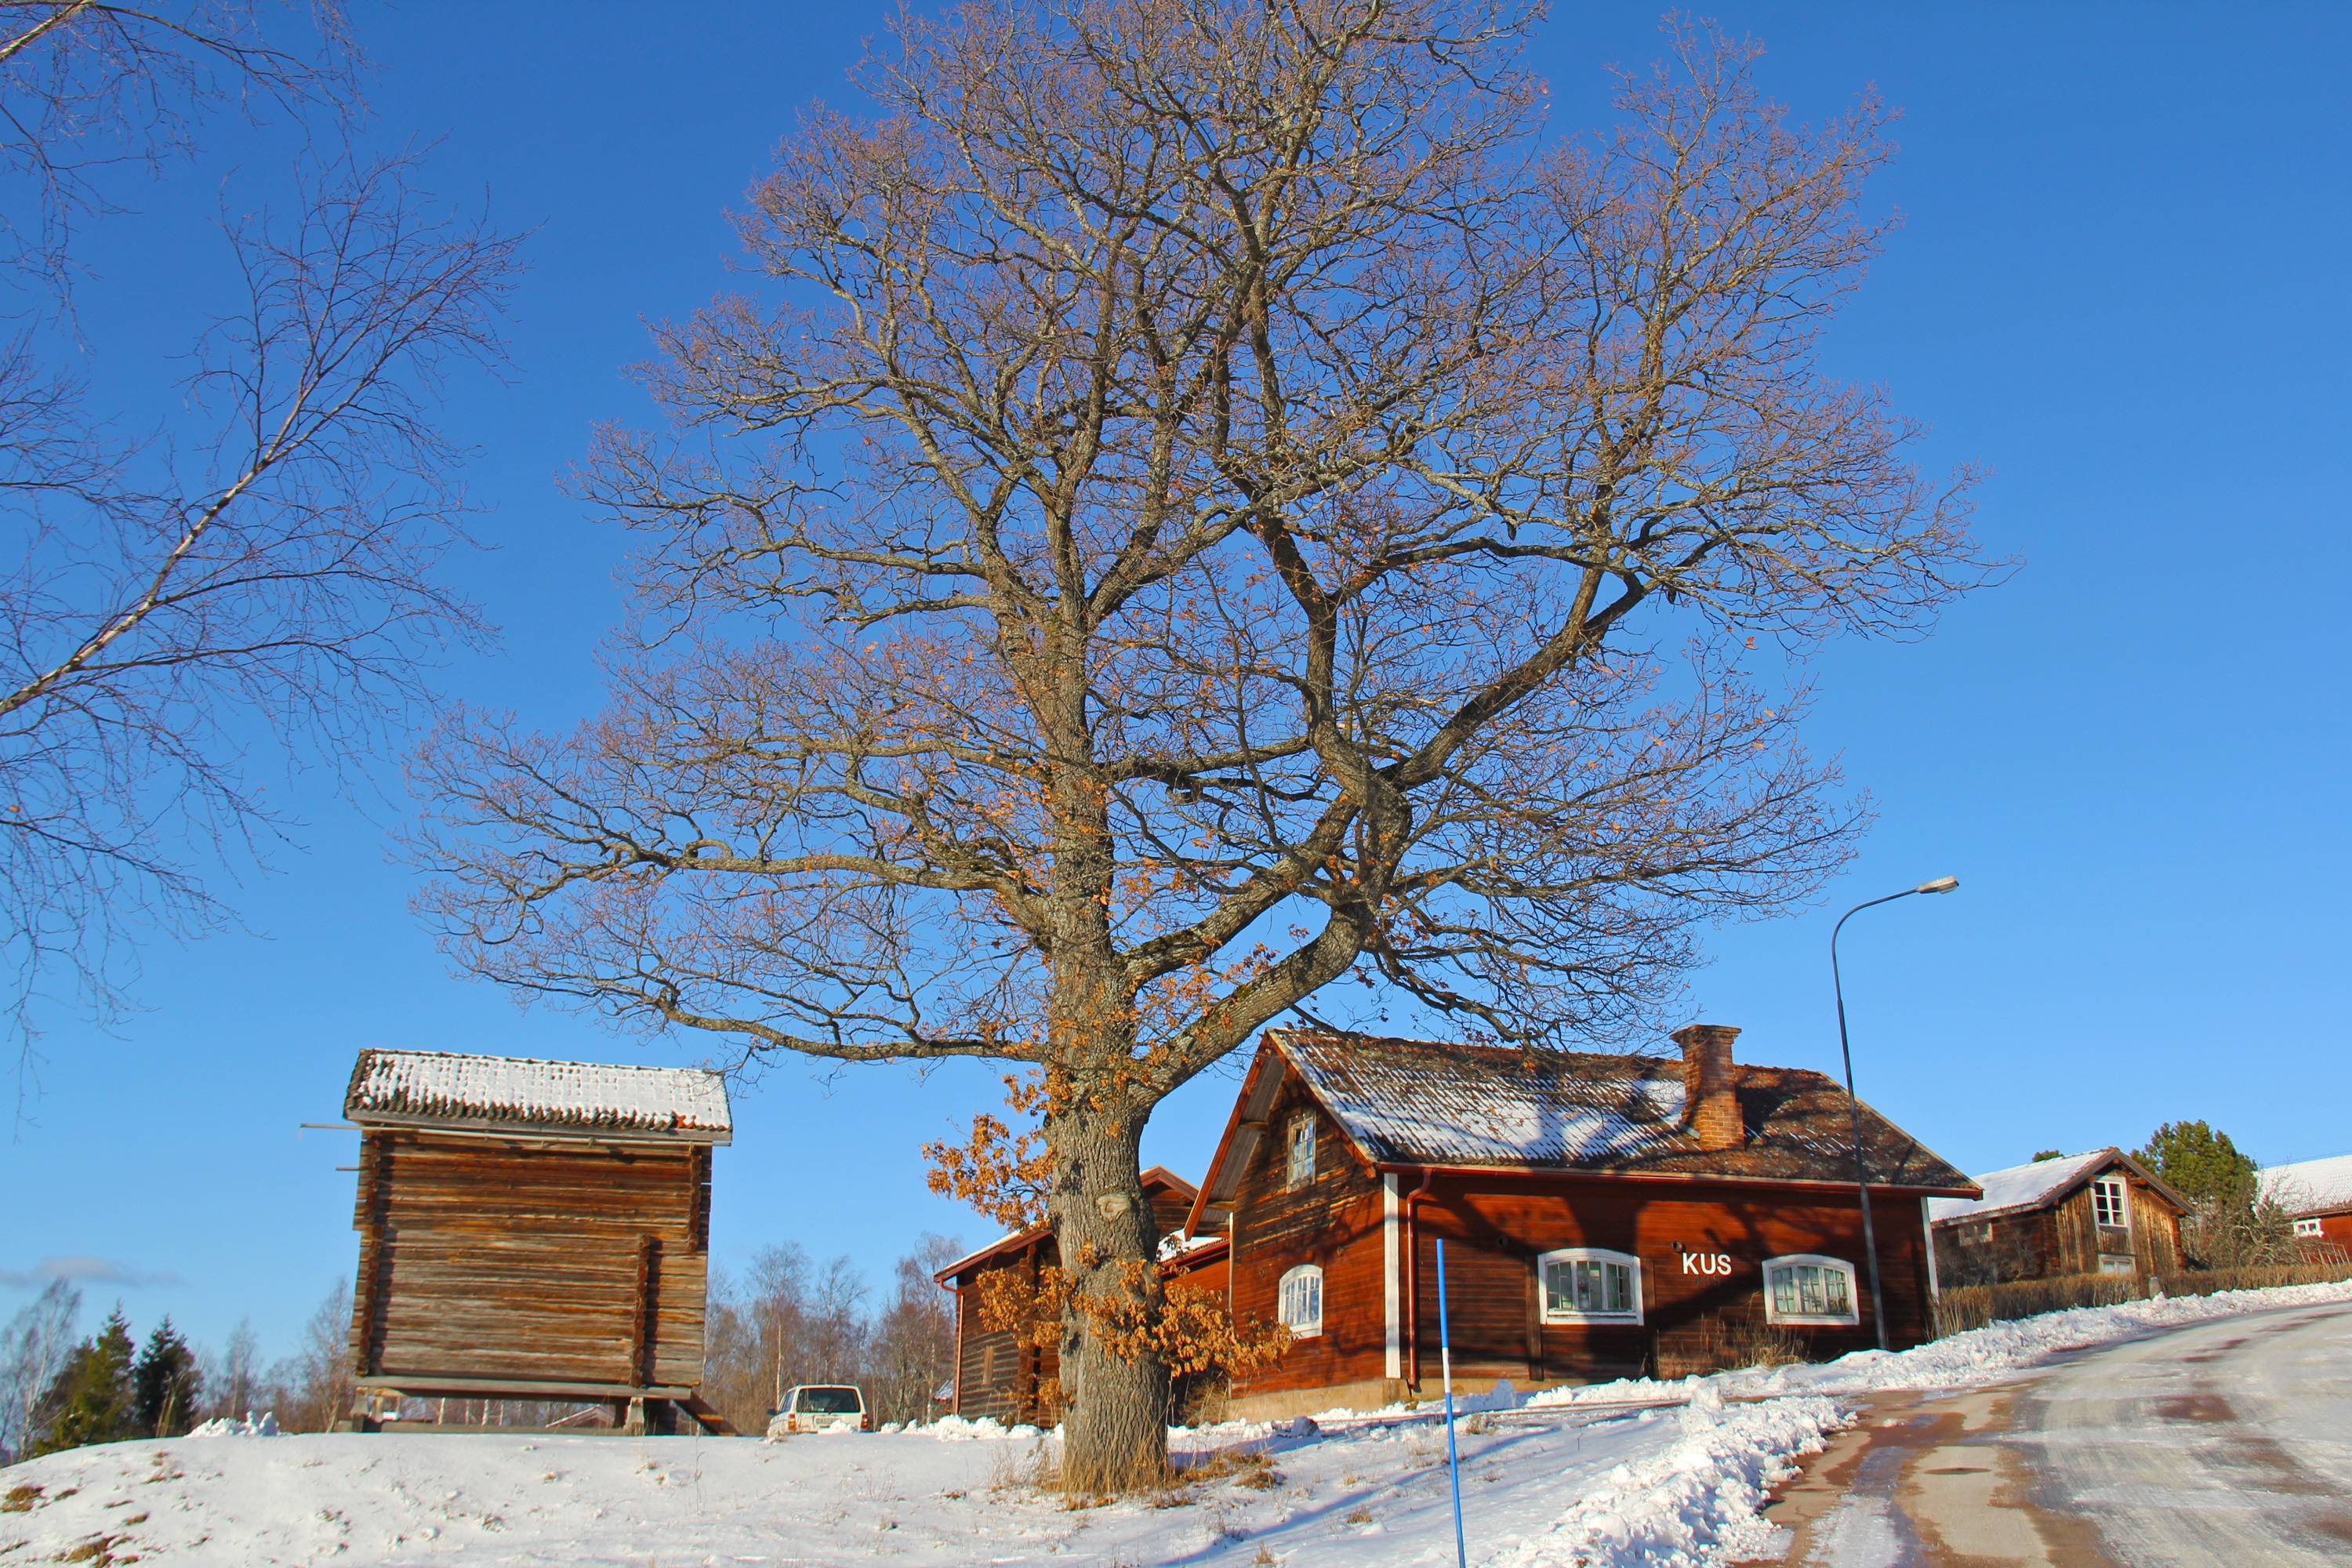
landscape, tree, nature, snow, cold, winter, sky, wood, white, countryside, house, home, vacation, travel, europe, red, scenic, cottage, weather, holiday, blue, tourism, season, sweden, wooden, beautiful, traditional, unique, scandinavia, tallberg, swedish, charming, rural area, woody plant, dalarna